Laws, California

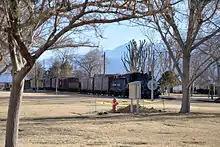
Train in the historic district

The Laws Railroad Museum and Historic Site includes static displays of a train consisting of an oil-fired steam locomotive, Southern Pacific 9, and several freight cars from the Southern Pacific Railroad's narrow gauge lines. There are also operating locomotives (none of which are steam-powered) that run on the narrow gauge tracks in the museum's grounds. The museum's display explains that the railroad was relied on by many Eastern Sierra communities before modern roads were built during the 1950s and 1960s.